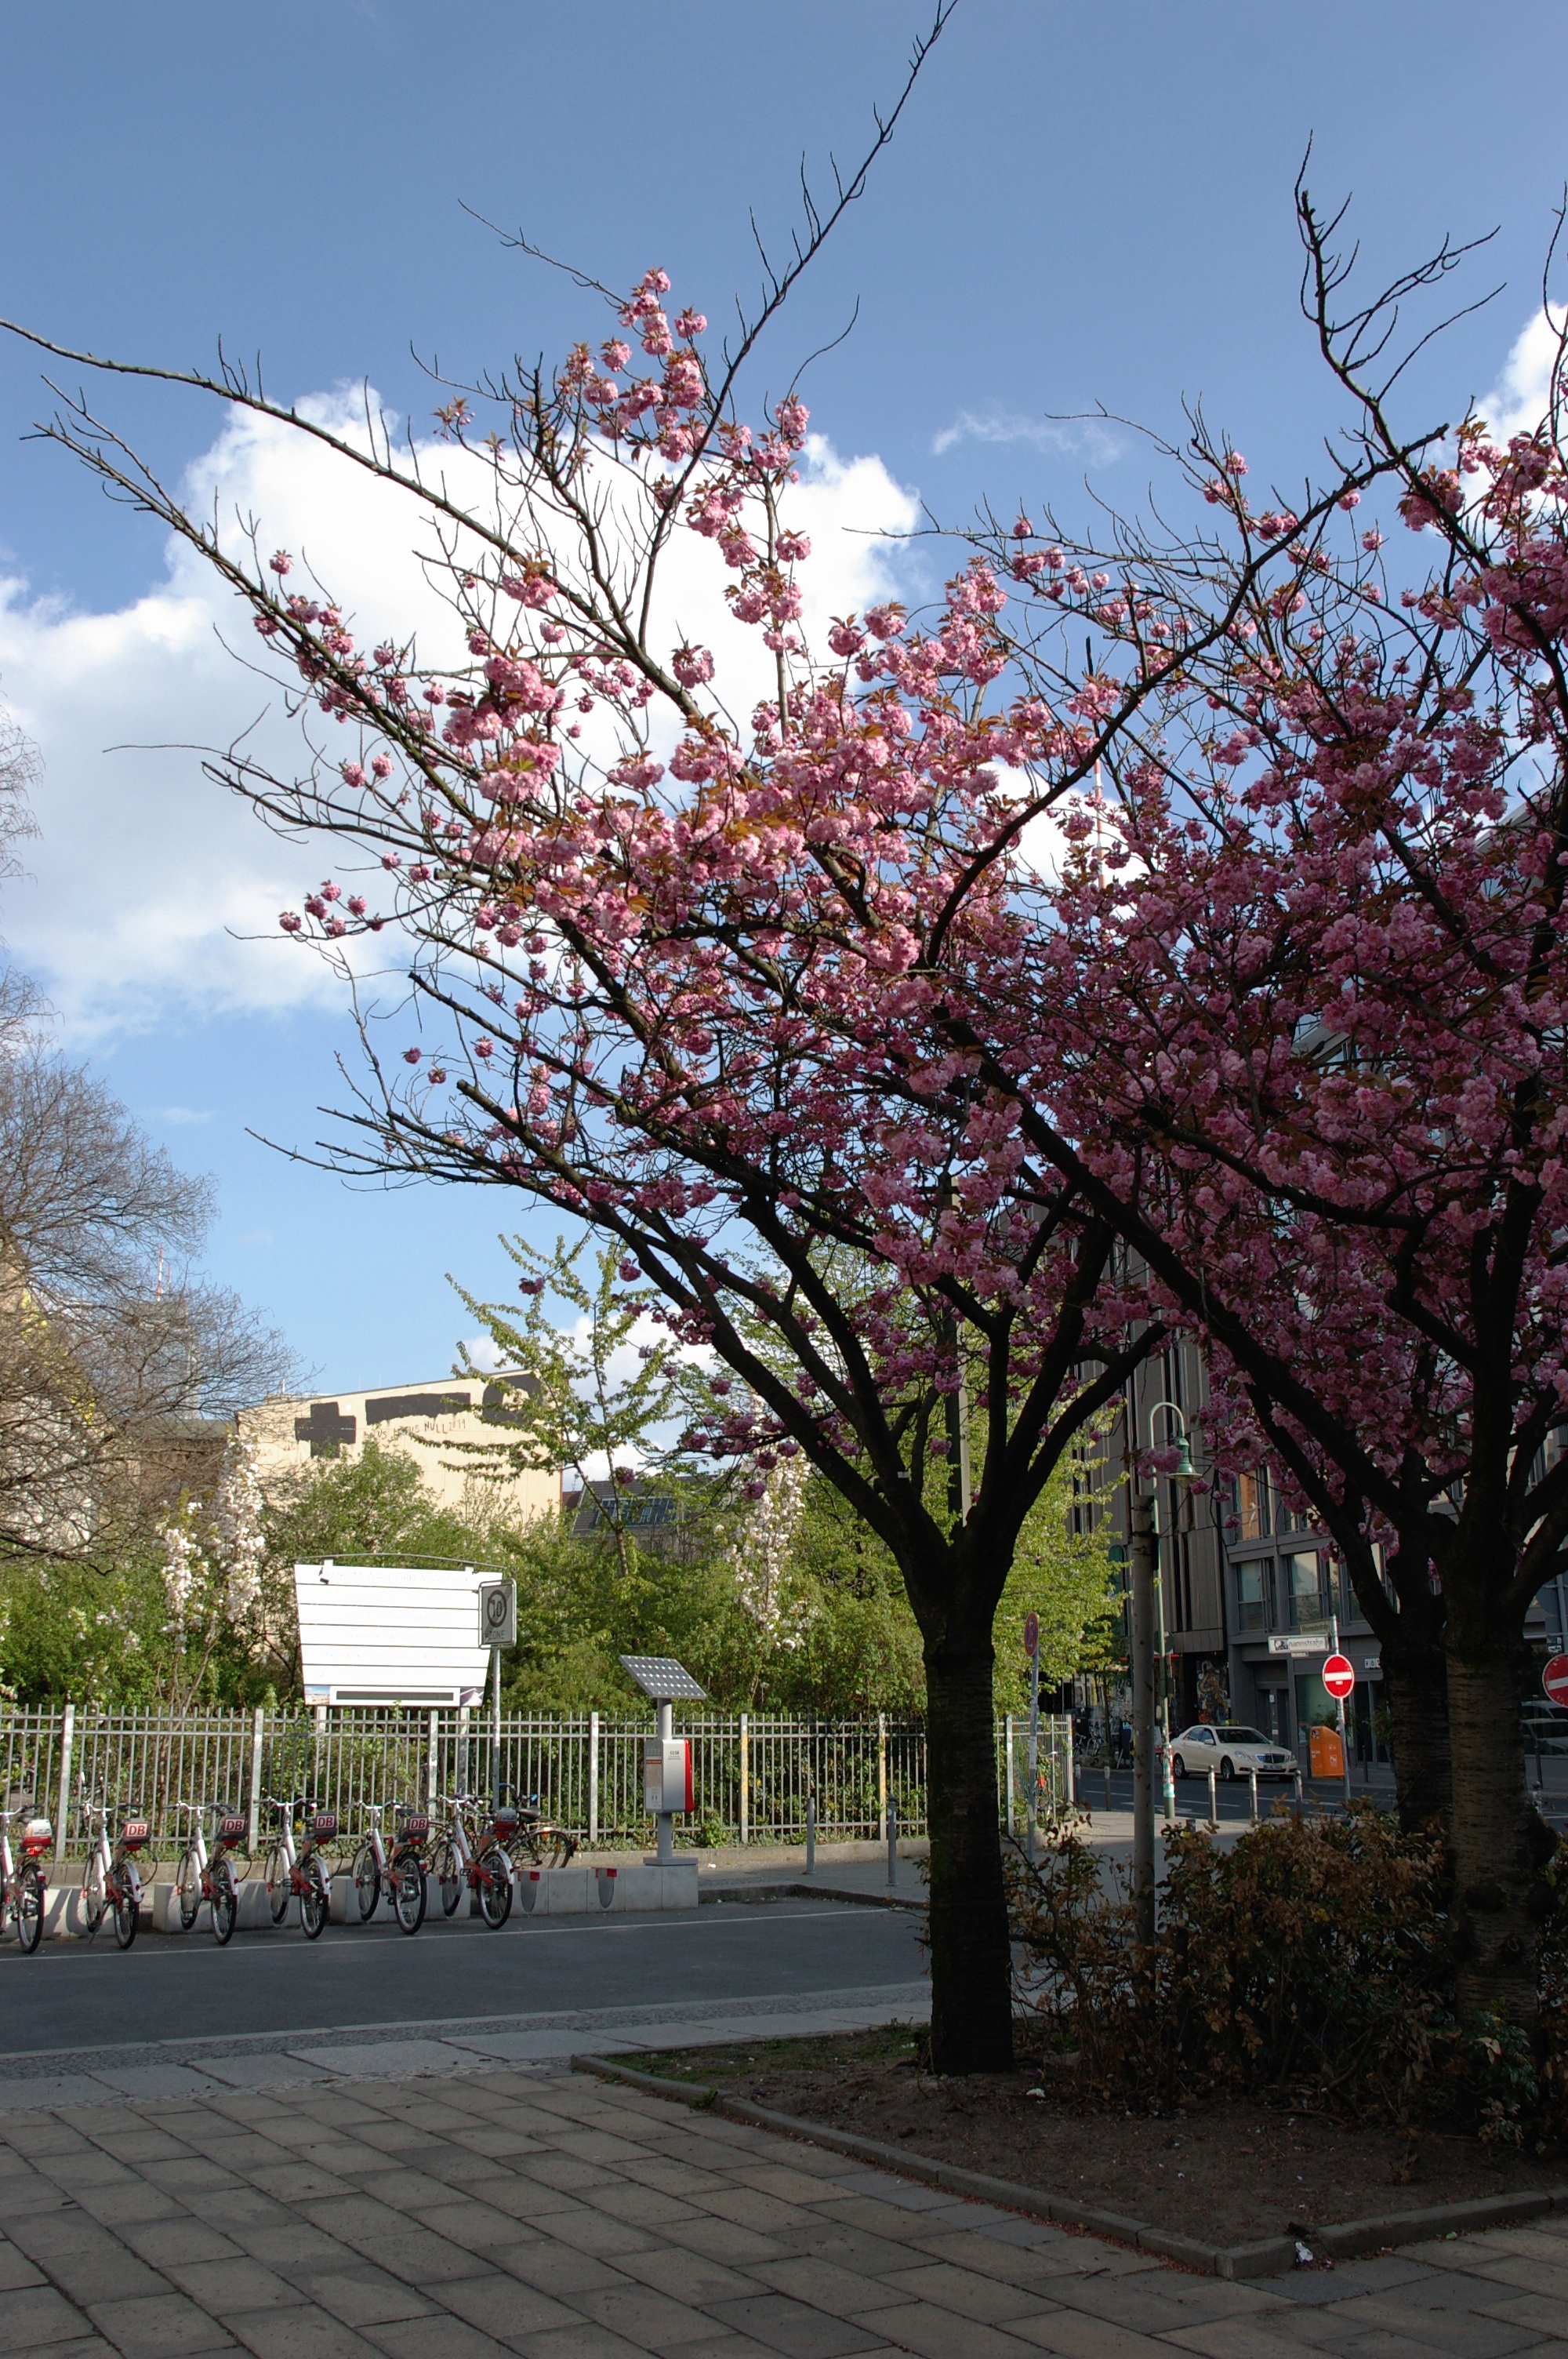
tree, blossom, plant, leaf, flower, spring, autumn, park, season, cherry blossom, 2012, germany, deutschland, berlin, pentax, snapseed, 20mm, lenstagged, steffenzahn, k100d, justpentax, berlinmitte, iamflickr, cosina, voigtlander, skopar, colorskopar, cv20, colorskopar20mmf35slii, 20mmf35slii, voigtlander20mm, cv2035, skopar20mmf35, neighbourhood, cosinavoigtl nder, cosinavoigtl ndercolorskopar20mmf35, voigtl nder20mmf35colorskoparslii, voigtl nder20mmf35, woody plant